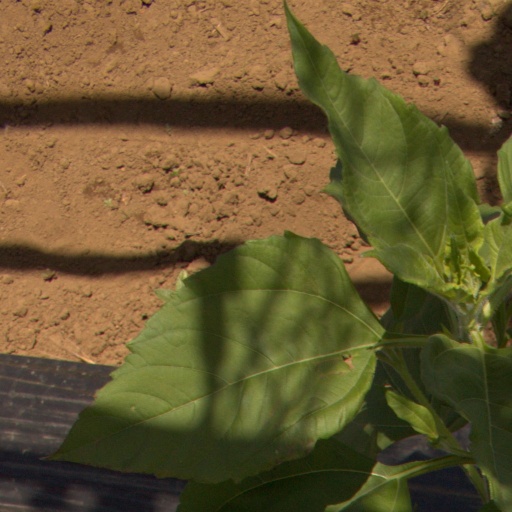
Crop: Jerusalem artichoke